Nickey line

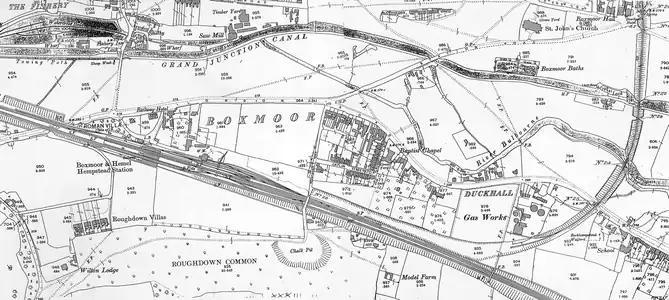
A 1898 map of Boxmoor railway station and goods yard; the Nickey line and gasworks can be seen on the right

When it opened, the new line did not extend as far as Boxmoor, but terminated in Hemel Hempstead. Relations between the Hemel Hempstead Company and the LNWR (which had absorbed the London and Birmingham Railway in 1846) were difficult. The LNWR regarded the Hemel Hemptead and Midland Railway route to St Pancras as a threat to their service into Euston. The two companies could not reach an agreement to connect the Nickey line to the LNWR main line because of this intense rivalry. Instead, the southern terminus for the Hemel line was originally "" (known locally as the Midland Station), and this served as the main passenger facility within the town. This railway station stood at the junction of Midland Road and Adeyfield Road, opposite the Midland Hotel; today, the site is occupied by a modern housing development, although the hotel still exists.